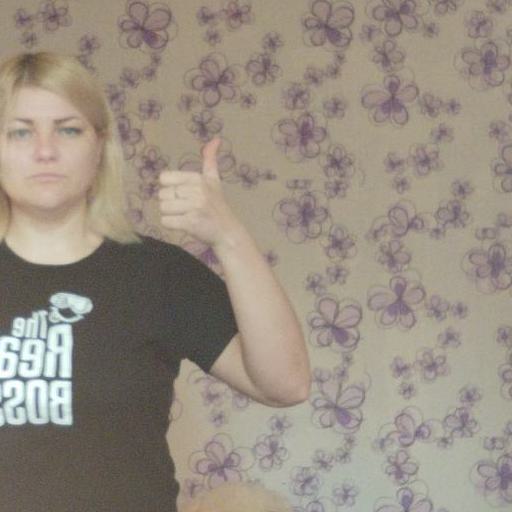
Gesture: like